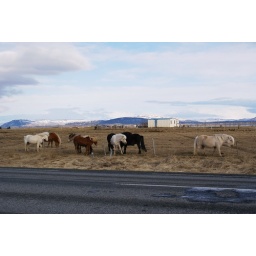
Nice Icelandic horses along the ring road 1 near Borgarnes.